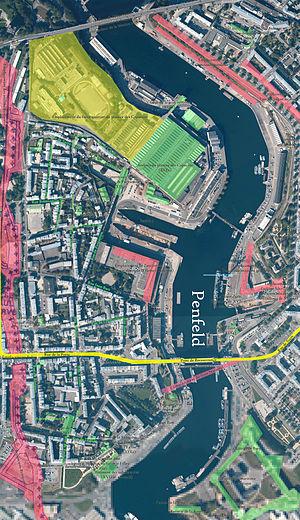
Recouvrance et bords de Penfeld, Brest, France. Les bâtiments en vert sont les bâtiments remarquables
Recouvrance est le nom d'un quartier historique de Brest situé rive droite de la Penfeld, la rivière le long de laquelle Brest s'est construite, avec son arsenal militaire. Le nom Recouvrance vient du fait que dans la paroisse de Sainte-Catherine, on honorait une statue de vierge, Notre-Dame de Recouvrance qui a donné son nom au quartier. Recouvrer la terre c'est retrouver la terre : on priait Notre-Dame de Recouvrance pour faire un bon retour à sa terre de départ.
Le bagne de Brest était un établissement pénitentiaire, en activité de 1749 à 1858. Le bâtiment principal du bagne, construit par Antoine Choquet de Lindu de 1750 à 1751, dominait le port du long de ses 254 mètres, à l'emplacement de l'actuel boulevard Jean-Moulin, sur la rive gauche de la Penfeld. Il fut détruit à la fin des années 1940 lors de la reconstruction de Brest. Deuxième bagne de France après celui de Toulon, il pouvait loger jusqu'à 3 700 forçats, et a accueilli près de 60 000 condamnés en un siècle, dont un tiers est mort en détention. Il a joué un rôle clef tant pour l'institution judiciaire et pénitentiaire que pour la ville de Brest, marquée par la présence de cette population atypique en plein cœur de la ville et par leurs nombreuses réalisations.
Le quartier des Capucins de Brest est un quartier bâti à partir de 2015 sur l'emplacement des anciens ateliers des Capucins, cédés par l'arsenal de Brest à Brest Métropole.
Le téléphérique de Brest ou ligne C du réseau Bibus est un téléphérique urbain établi entre les deux rives de la Penfeld, fleuve côtier qui coule à Brest et qui sépare les quartiers de Siam et des Capucins. Il est le premier ouvrage de ce type construit en France depuis le téléphérique de Grenoble Bastille, mais celui-ci a une fonction plus touristique que de transport en commun. Chacune des deux cabines peut transporter jusqu'à 60 personnes, soit une capacité de 1 200 passagers par heure, à une vitesse de 3,9 m/s et maximale de 7,5 m/s. Inauguré le 19 novembre 2016, il a ensuite été sujet à divers problèmes techniques, qui ont imposé son arrêt à plusieurs reprises.